Teesville

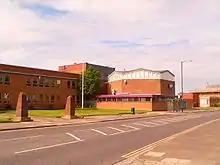
Redcar and Cleveland Town Hall prior to its demolition in 2012

Eston Town Hall, in Teesville, was used by the Eston Urban District council from 1961 to 1968. When the County Borough of Teesside was abolished in 1974, the Borough of Langbaurgh, as part of the secord tier of local government within Cleveland County, used the town hall for the borough. The borough changed its name in 1988 to Langbaurgh-on-Tees and, as a unitary authority, after the abolition of Cleveland County, to Redcar and Cleveland in 1996.